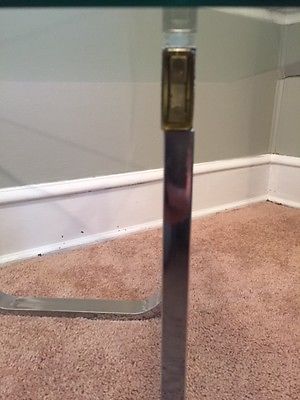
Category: table